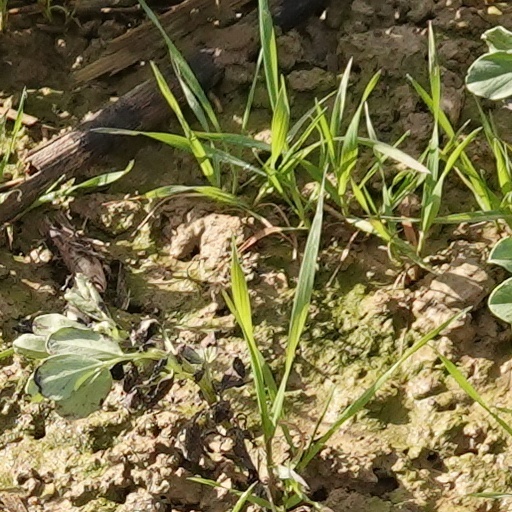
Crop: wheat